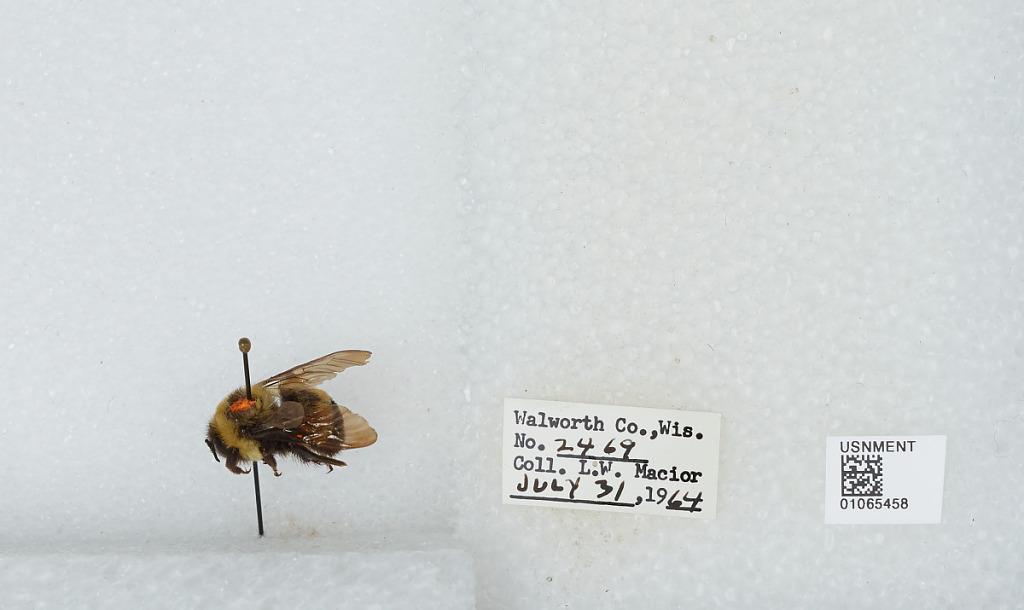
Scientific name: Bombus (Bombus) affinis Cresson
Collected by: L. Macior
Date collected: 1964-7-31
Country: United States
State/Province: Wisconsin
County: Walworth
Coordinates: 42.67, -88.54